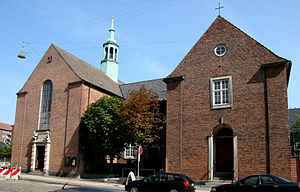
Hans Egedes Kirke (København) / Kirkebygningen
Hans Egedes Kirke ligger i Vardegade på Østerbro i Københavns Kommune.